Stan Winston

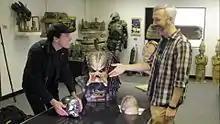
Johannes Grenzfurthner and Matt Winston talk about Stan Winston and special effects in the 2016 documentary "Traceroute"

Stan Winston died on June 15, 2008, in Malibu, California, after suffering for seven years from multiple myeloma. A spokeswoman reported that he "died peacefully at home surrounded by family." Winston was with his wife and two children, actor Matt Winston and Debbie Winston. Arnold Schwarzenegger made a public speech about his death, and Jon Favreau dedicated his Spike TV Scream Award to him upon receiving the award for Best Sci-Fi Movie for "Iron Man". "Terminator Salvation" is dedicated to both Winston and Joseph R. Kubicek Sr, with the dedication appearing at both the beginning and end of the film. After his death, his four supervisors (Shane Mahan, John Rosengrant, Alan Scott, Lindsay Macgowan) founded and built their own studio, Legacy Effects, named to honor his memory.